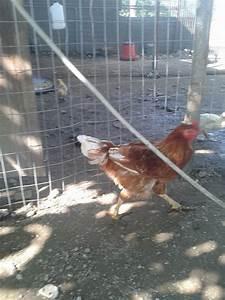
chicken